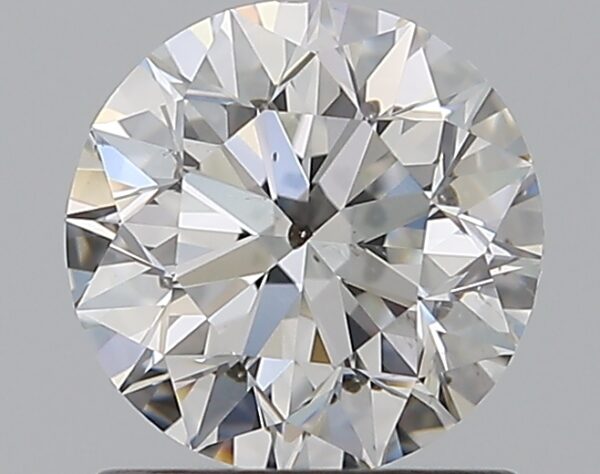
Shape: round
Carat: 1
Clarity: SI2
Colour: F
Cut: EX
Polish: EX
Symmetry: EX
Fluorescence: N
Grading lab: GIA
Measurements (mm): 6.3 x 6.35 x 4.02